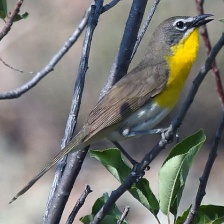
Species: YELLOW BREASTED CHAT
Scientific name: ICTERIA VIRENS